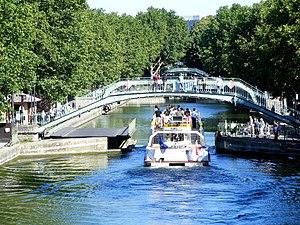
Canal Saint Martin à Paris, vue vers le Pont Dieu.
Le canal Saint-Martin est un canal de 4,55 km de long situé essentiellement dans les 10ᵉ et 11ᵉ arrondissements de Paris. Il relie le bassin de la Villette — et au-delà le canal de l'Ourcq — au port de l'Arsenal qui communique avec la Seine. C'est un canal de petit gabarit destiné, à l'origine, à l'adduction d'eau potable dans la capitale. Inauguré en 1825, il comporte neuf écluses et deux ponts tournants pour une dénivellation totale de 25 m.
Le pont tournant de la rue Dieu est un pont routier franchissant le canal Saint-Martin, dans le 10ᵉ arrondissement de Paris.
La ville de Paris comprend de nombreux ponts, essentiellement au-dessus de la Seine, mais également au-dessus de ses canaux par exemple.